Project Cetus

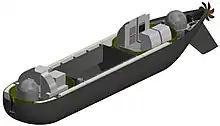
Inside CETUS

Project Cetus is a crewless submarine being developed by the United Kingdom.